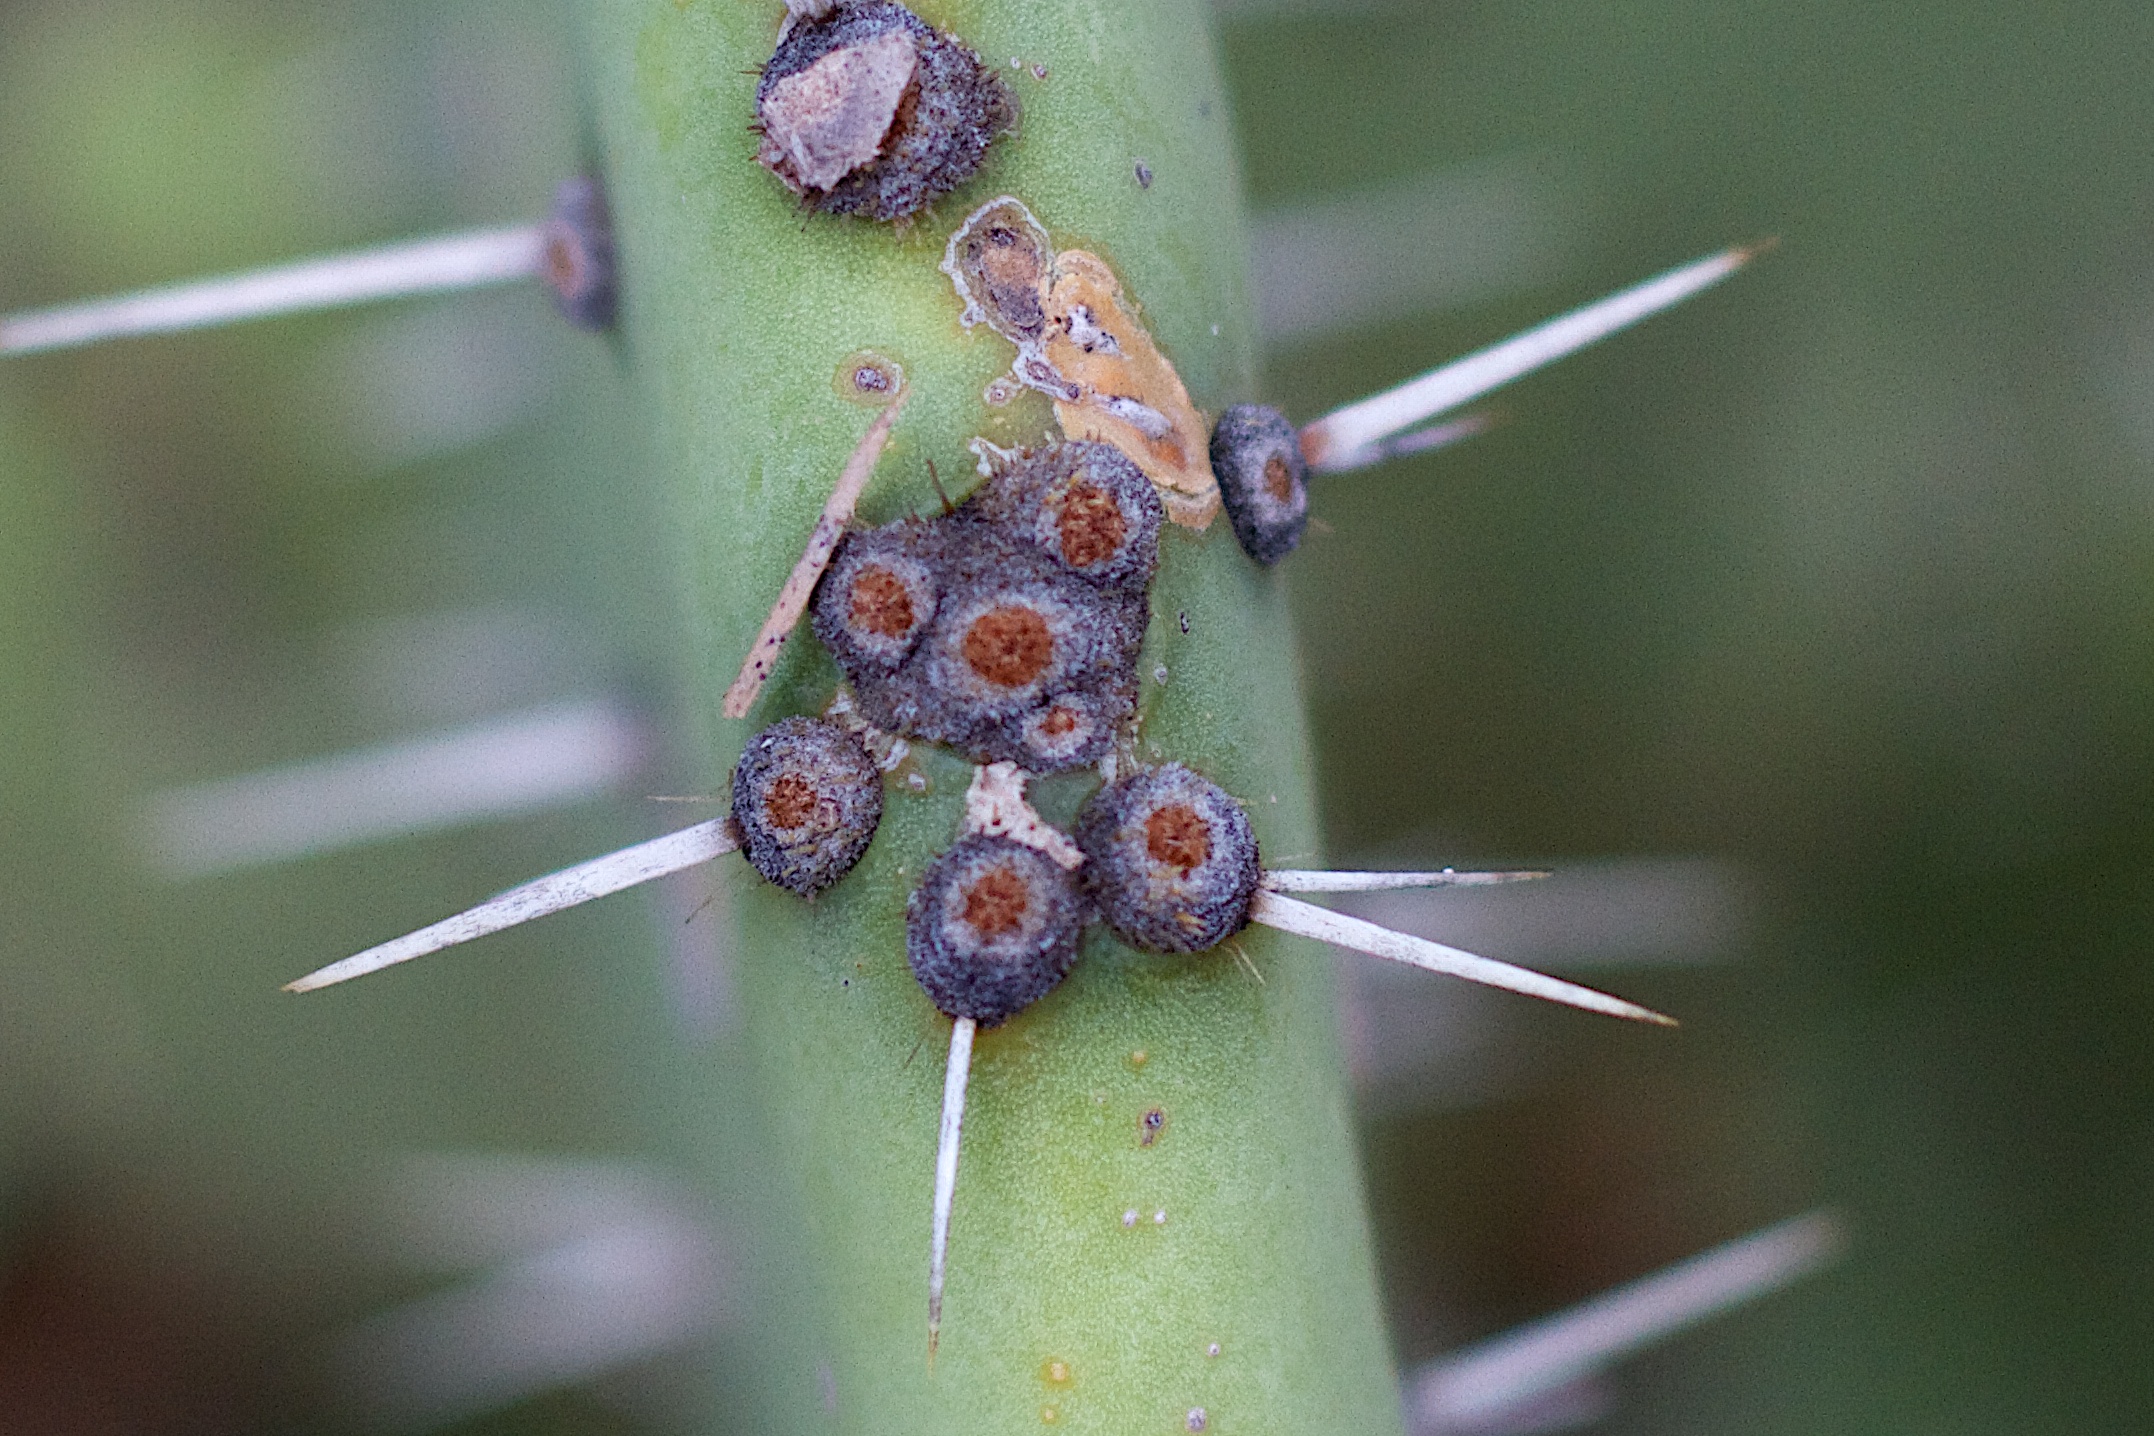
nature, branch, cactus, plant, photography, leaf, flower, green, insect, botany, flora, fauna, invertebrate, close up, macro photography, plant stem, thorns spines and prickles, moths and butterflies